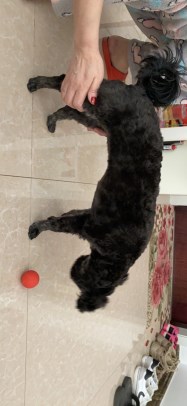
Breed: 7449-n000128-teddy